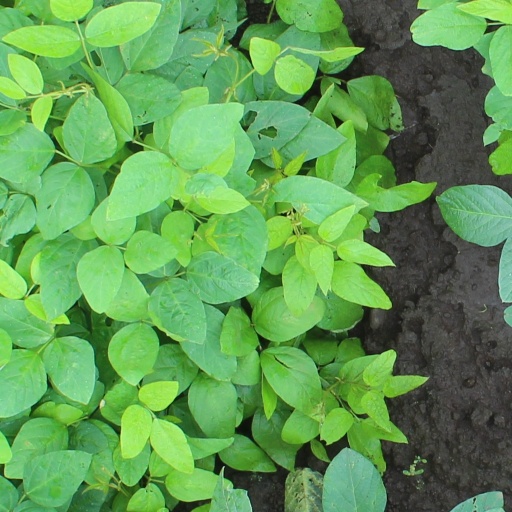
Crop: soybean